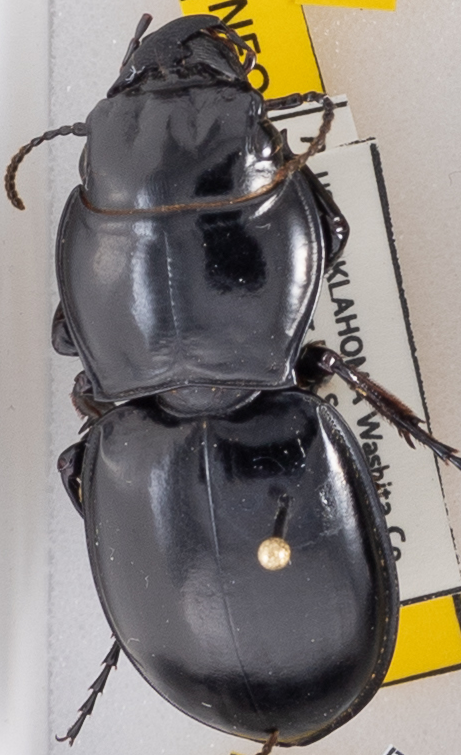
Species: Pasimachus californicus
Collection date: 2022-07-13
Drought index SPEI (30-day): -1.314
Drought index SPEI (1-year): -1.13
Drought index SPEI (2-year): -0.9